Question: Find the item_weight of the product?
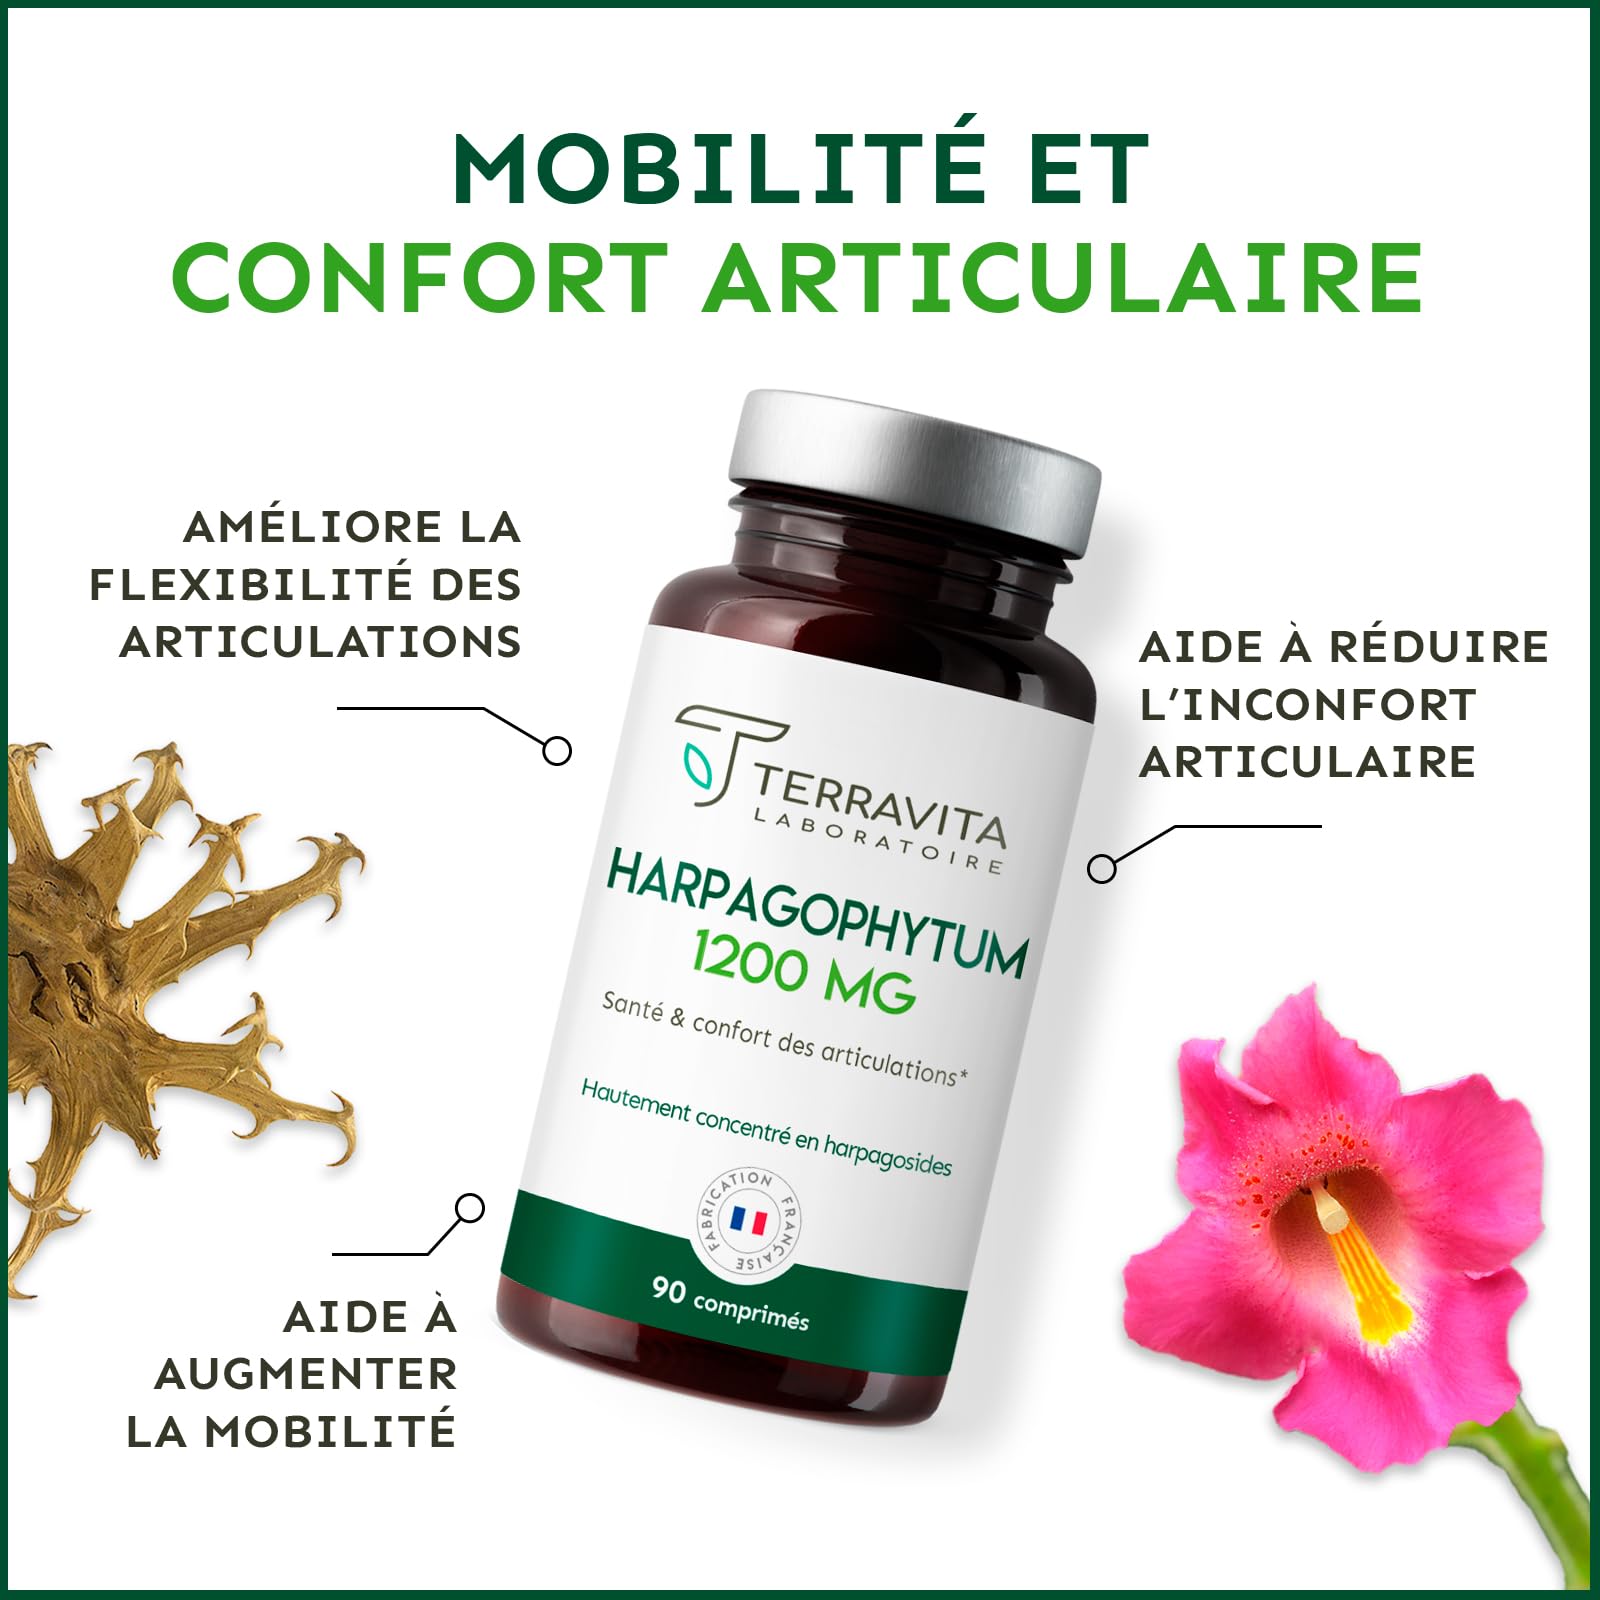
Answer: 1200.0 milligram